Wise Blood (musician)

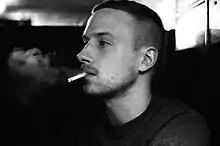
Wise Blood c. 2015.

Wise Blood is the stage name of producer, performer, and songwriter Chris Laufman. He has released two albums, three EP's, and a mixtape. His work is largely sample-based and electronic.